Former Queen's Theatre, Singapore

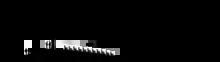
based on the plan of the building and description of the interior, this section is deduced as a possible reference

By looking at the façade, it has characters of colonial-style architecture which was popular when Singapore was under the control of Britain. The European architectural style, such as Palladian, Renaissance or Neoclassical style, was usually applied to civic and commercial building by the colonial government. The equilateral triangle at the top of the facade with decorations on the edges and the dome at the entrance structure clearly indicates the colonial fashion in Singapore architecture in 1930s. Moreover, the columns with decoration and lamp at the top by two sides defines the front yard of the theatre.